Ledringhem

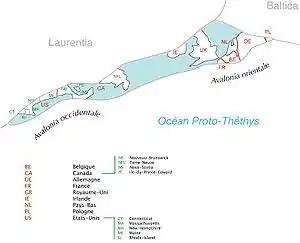
Actual lands (with country boundaries) having been part of Avalonia terrane.

The territory of Ledringhem was part of the microcontinent Avalonia in the Paleozoic era.